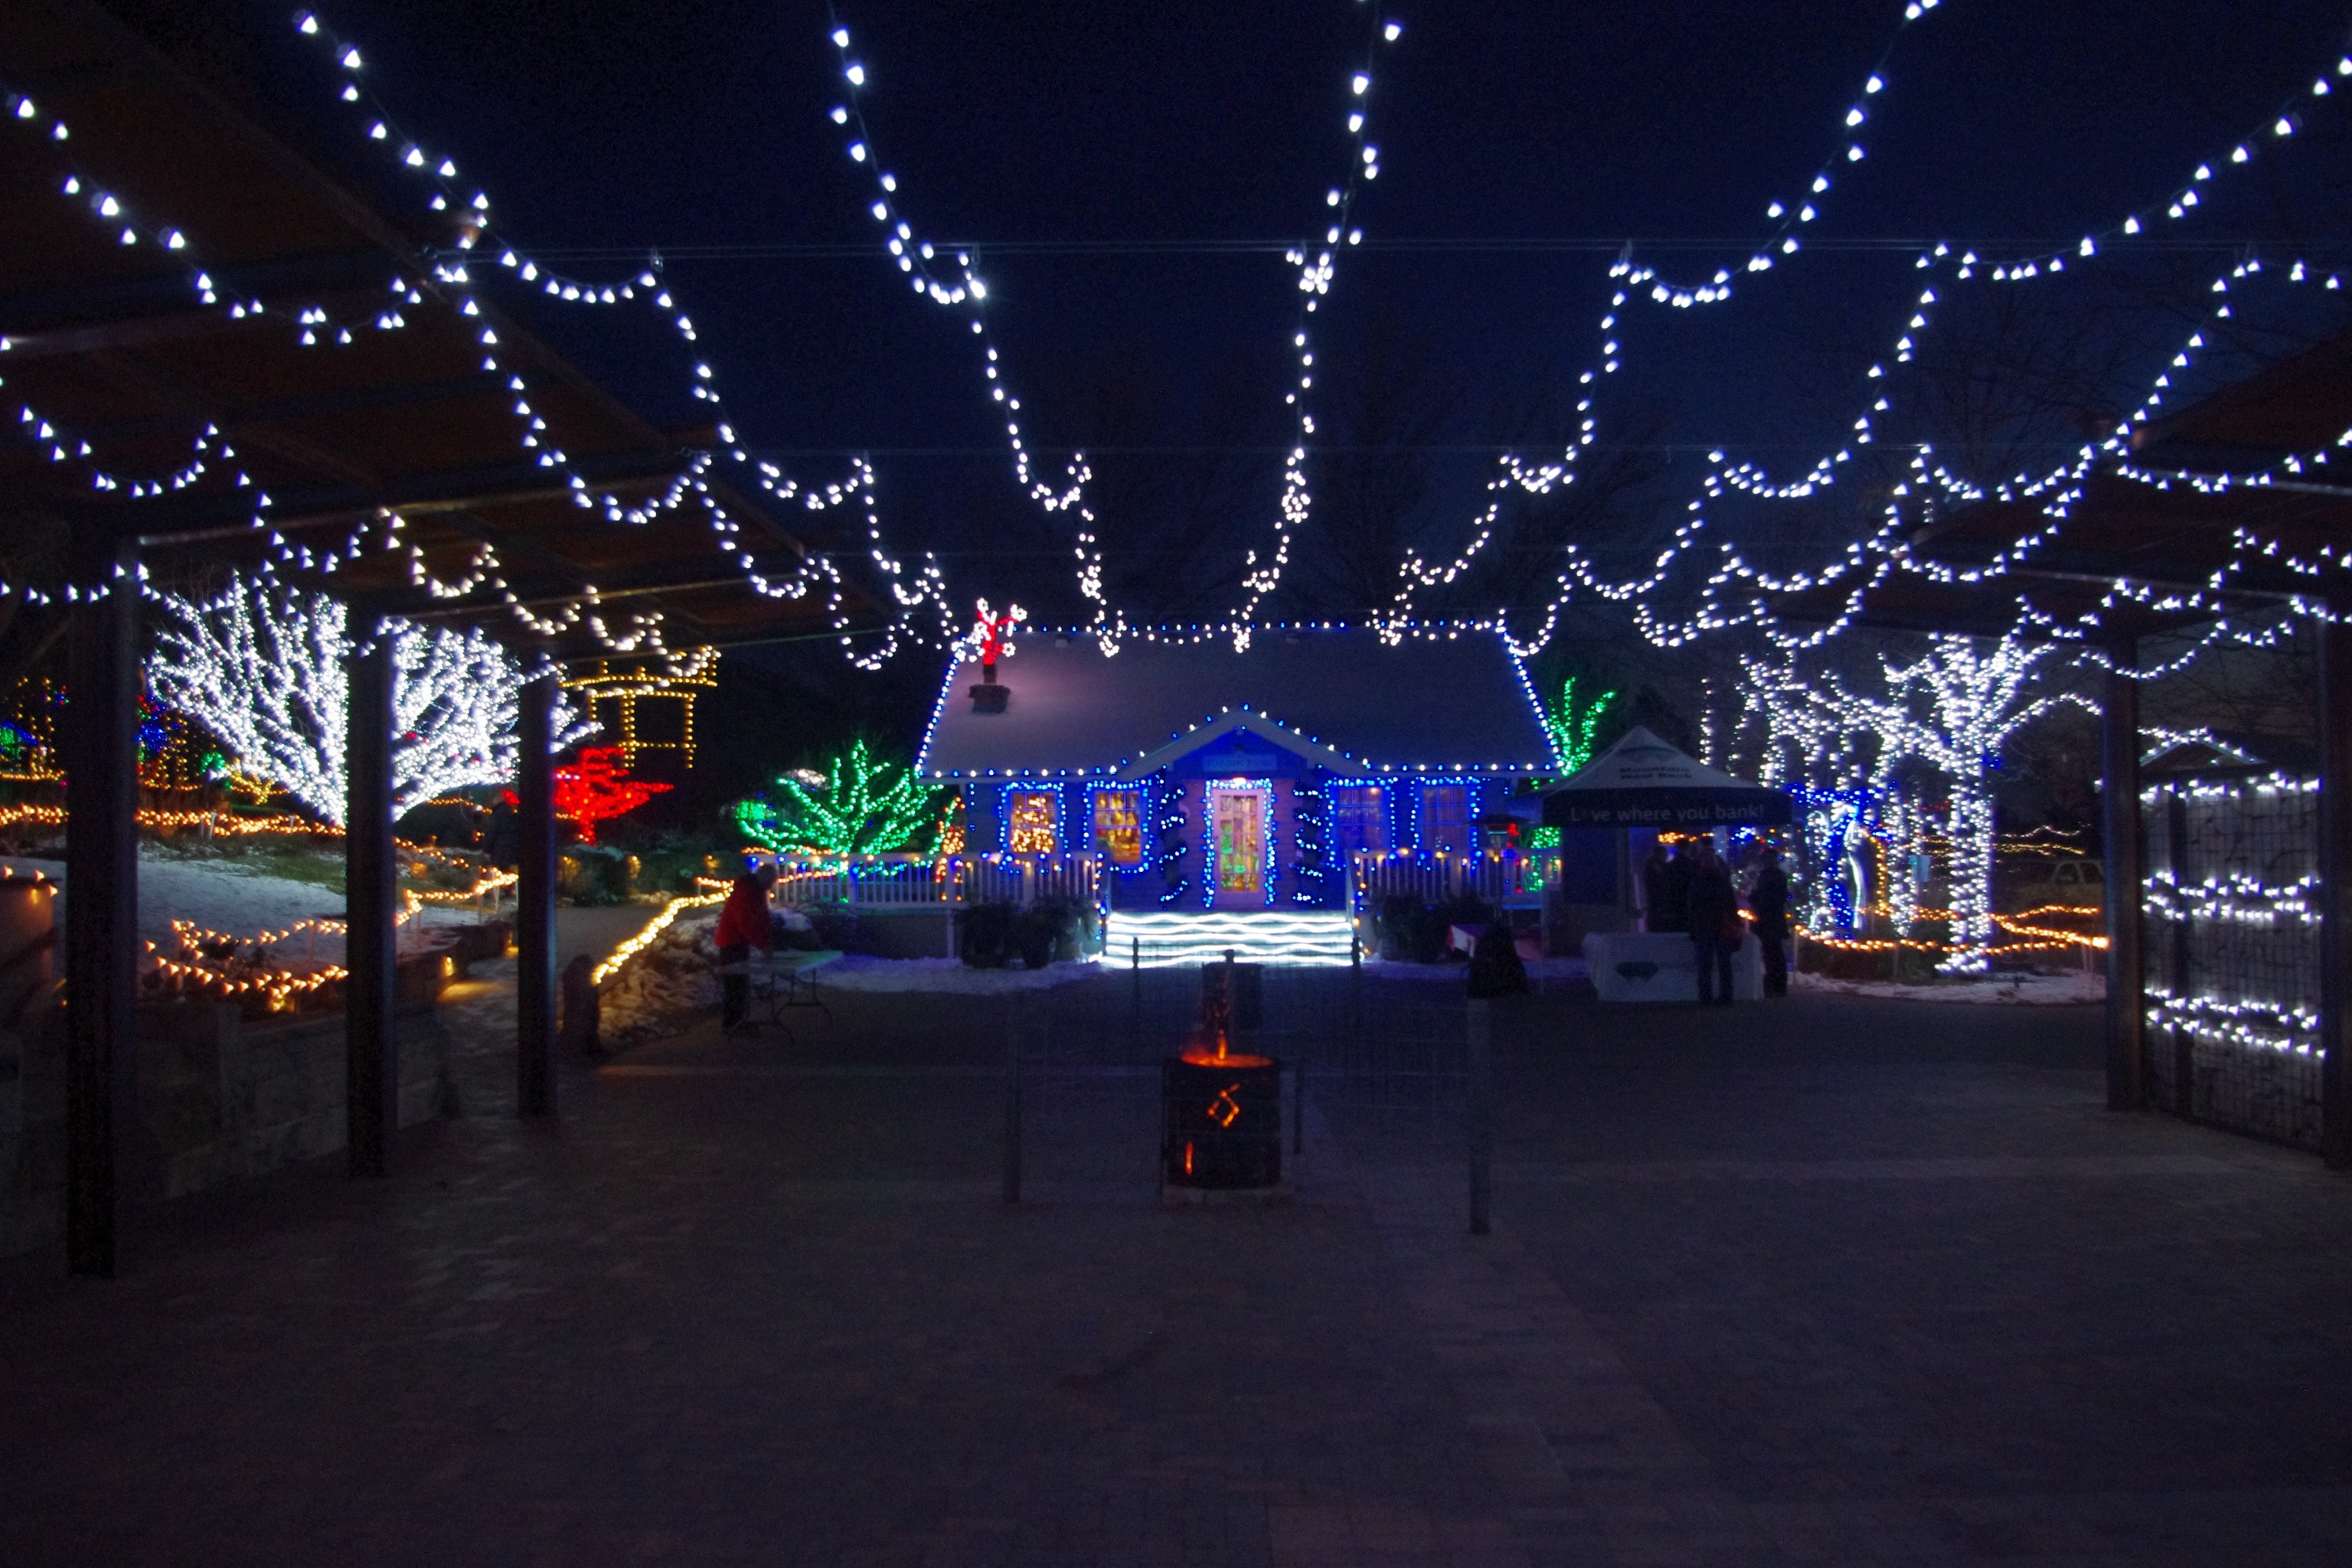
light, night, house, holiday, glow, christmas, decor, christmas decoration, lights, decorations, christmas lights